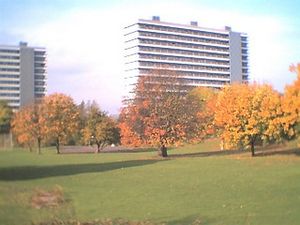
Langenæsparken
Langenæs Parken.
Langenæshus
Langenæsparken er en offentlig park i kvarteret Langenæs i Aarhus C, Danmark. Den liger vest for området Frederiksbjerg langs den buede vej Langenæs Allé mod syd og Aarhus' jernbaneterræn mod nord. Langenæsparken er en af de største parker i byen, og den består hovedsageligt af græsområder med spredte træer, og med et større område dedikeret til sportsfaciliteter. Dette inkluderer fodboldbaner, en grusbelagt løbesti, discgolf og picnicområde. Den blev anlagt i forbindelse med udviklingen af Langenæsområdet i 1970'erne, og i dag er det hovedsageligt et rekreativt område sammen med Frederiksbjerg Bypark mod vest og Rehabiliteringsparken mod syd. Parken ejes af Aarhus Kommune, men kan lejes til arrangementer.